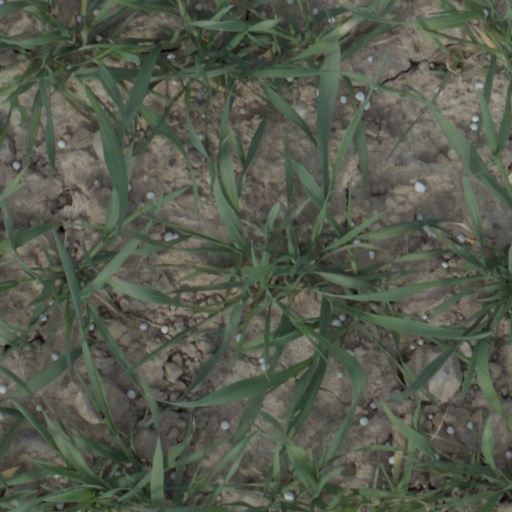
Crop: wheat